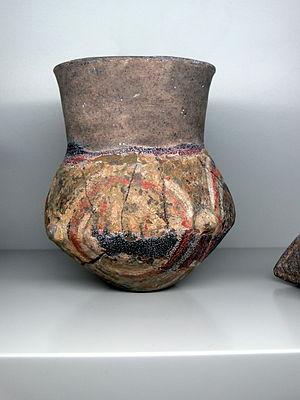
La culture de Lengyel est une culture du Néolithique qui s'étend d'environ 5000 à 3400 av. J.-C. centrée sur le Danube et couvrant essentiellement le sud-ouest de la Slovaquie, l'ouest de la Hongrie, l'est de l'Autriche et de la Slovénie, la Moravie, la Bohême, le sud de la Pologne et le nord de la Croatie. Lengyel est un village de Hongrie du comitat de Tolna. En Autriche et en Moravie, elle est aussi appelée la culture de la céramique peinte.